The Justice of Bunny King

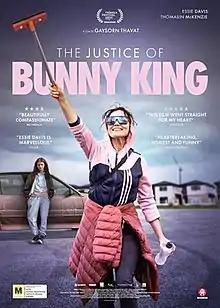

The Justice of Bunny King is a New Zealand film directed by Gaysorn Thavat and starring Essie Davis and Thomasin McKenzie. The film was Thavat's feature directorial debut. It premiered on 29 July 2021.